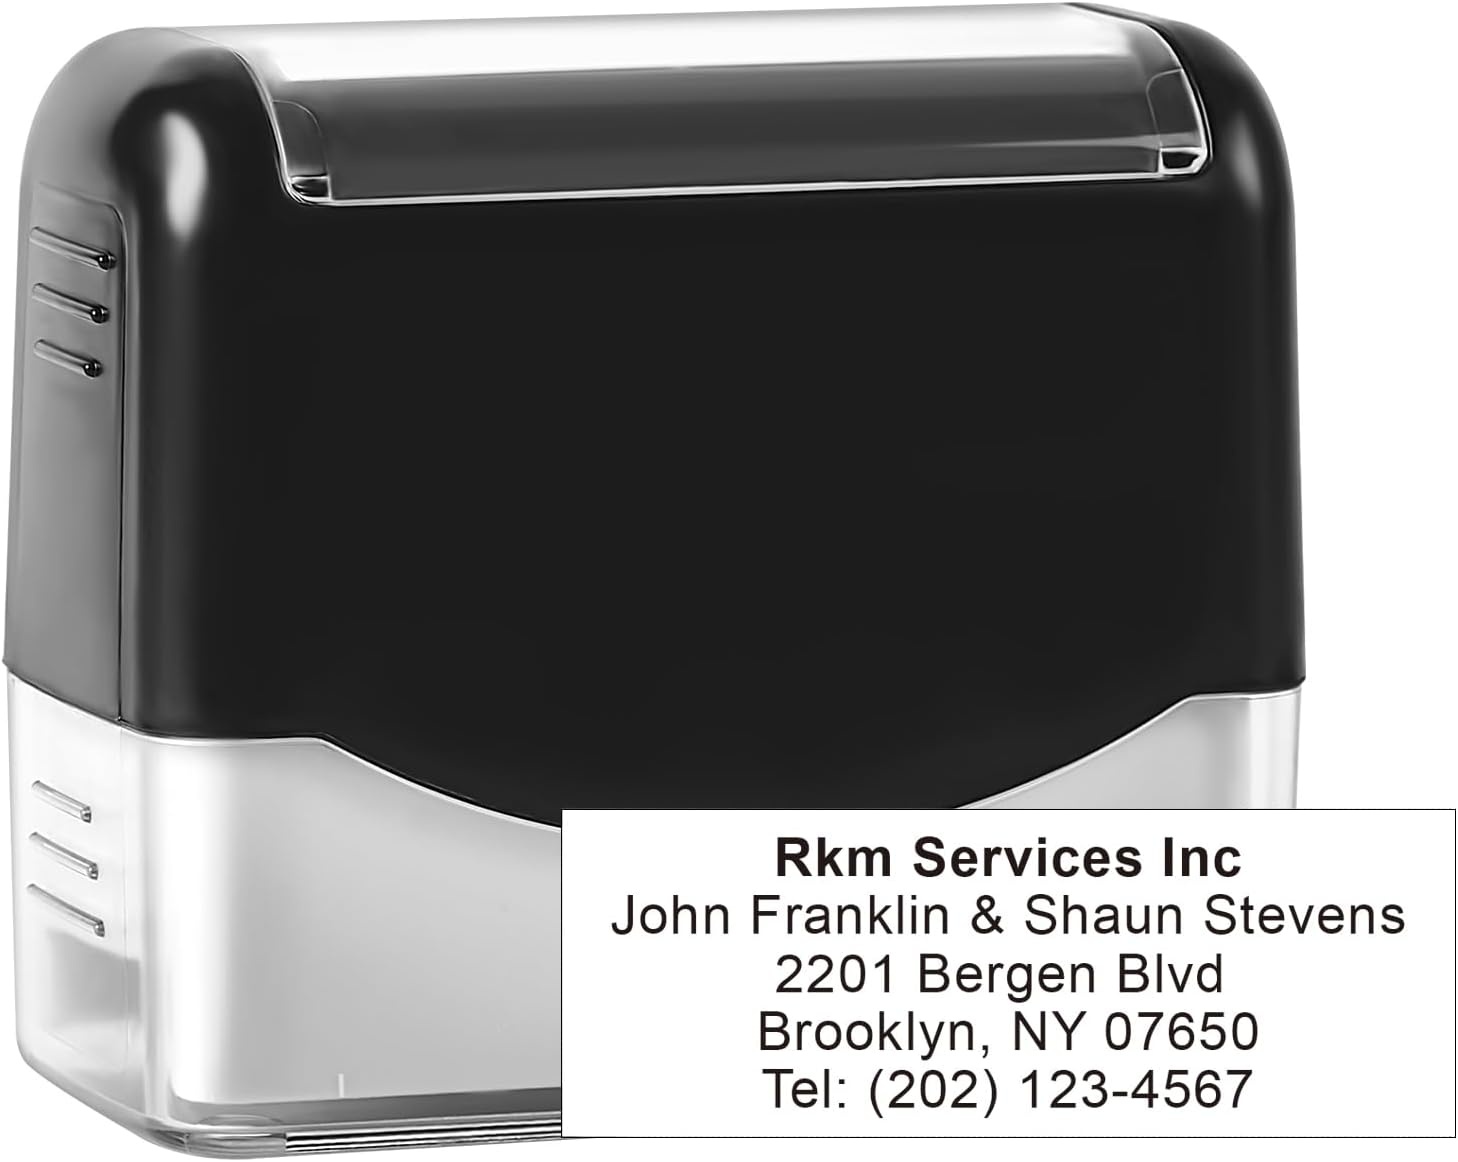
Large Size Custom Self-Inking Stamp Customized Return Address Stamp - Up to 5 Lines of Text Choose from Many Fonts & Ink Colors
About this item Up to 5 lines of text, you can choose any line bold, whether it is contact details, email, website, convenient phrases, or underline and other special symbols, can be accurately copied on the stamp to meet your various needs Comes pre-inked with ink, immediate readiness upon delivery,makes thousands of impressions before needing to be re-inked Impression Size: Small: 9/16" x 1-3/5" Medium:3/4" x 2" Large:7/8" x 2-3/8" X-Large:1-1/8" x 2-4/5" XX-Large:1-4/9" x 3-1/10" 10 colors of ink to choose from: black, blue, red, green, sky blue, pink, orange, purple, brown and yellow, bright colors and high color density. We also provide 18 different fonts for you to choose from, please click on the 'Customize Now' icon to start your customization
Brand: Aprilzoth
Category: Office Supplies > Office Instruments > Office Stamps > Address Stamps